Reduction compass

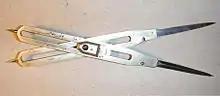
Late 19th-century reduction compass

The reduction compass or proportional dividers is a geometry tool with asymmetric-length branches to allow performing homothetic transformations, reproducing a pattern while enlarging or reducing its size and conserving angles. It was invented by Fabrizio Mordente before 1567.